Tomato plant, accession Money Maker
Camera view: tilt-top (135 deg); turntable rotation: 300 degrees
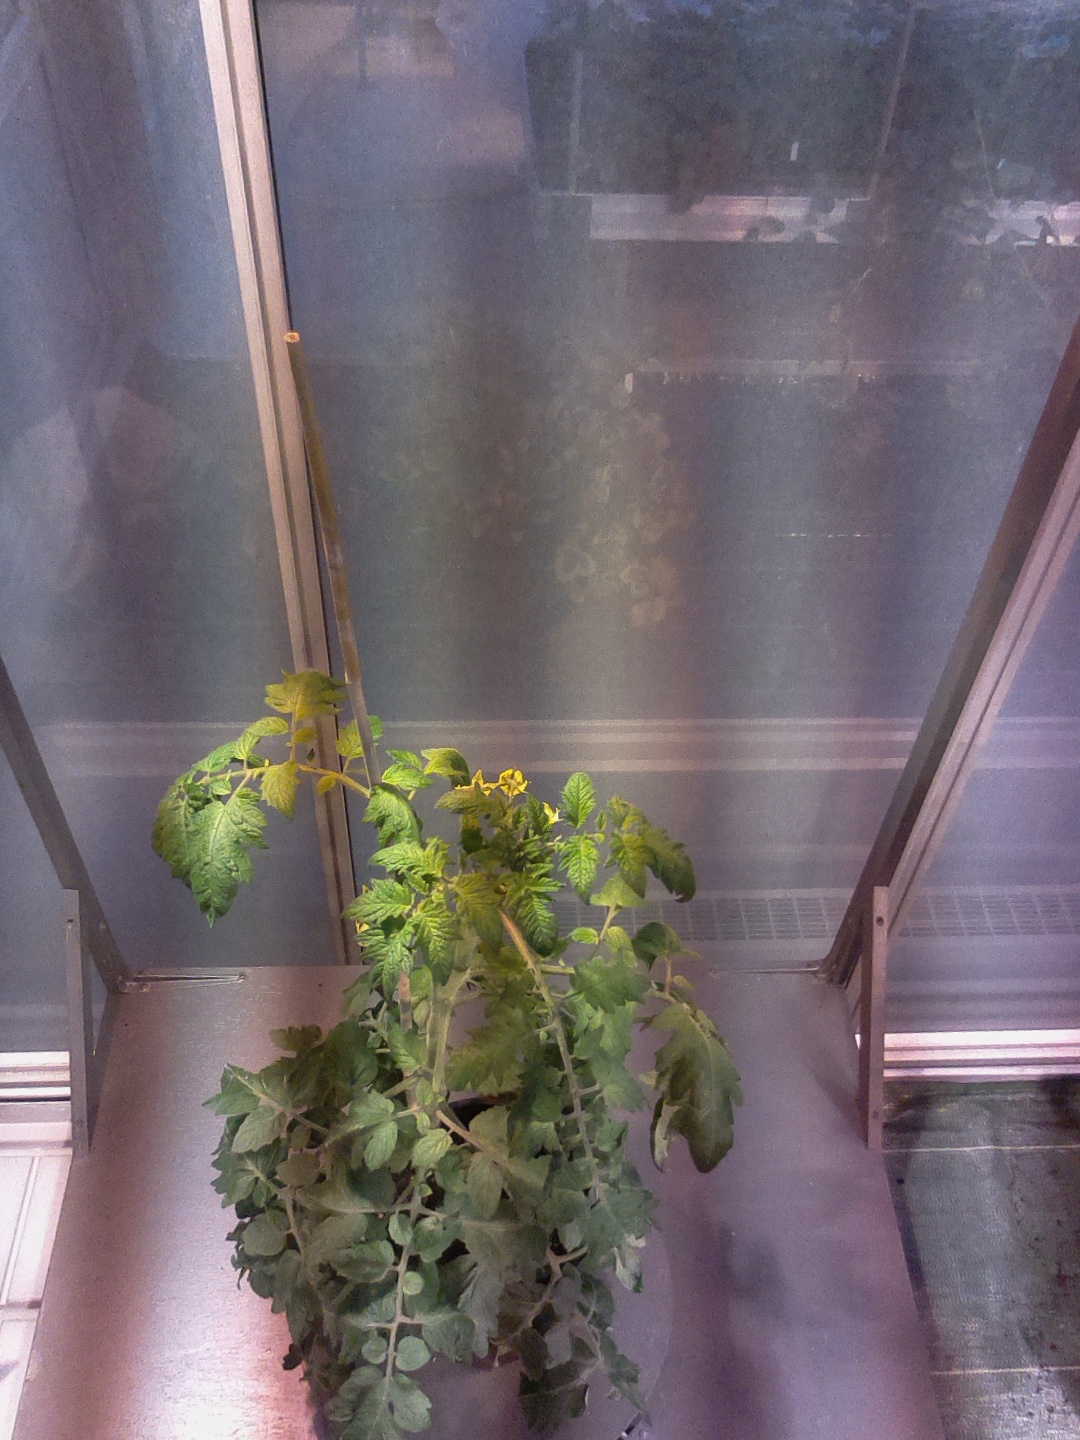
BBCH growth stage 68: Full flowering, 80%-90% of flowers open, more petals falling